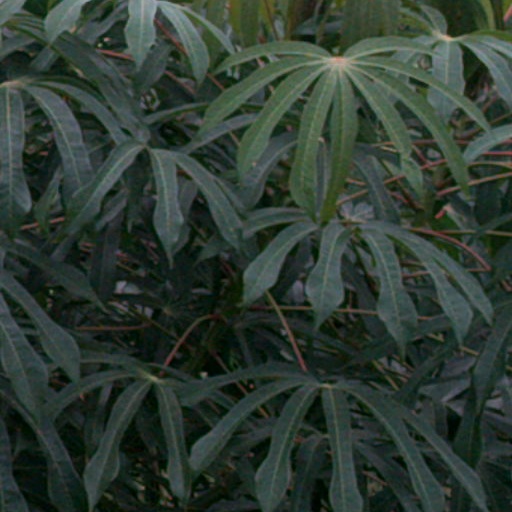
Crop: cassava